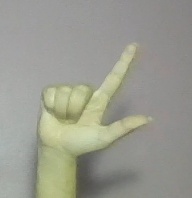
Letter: laam